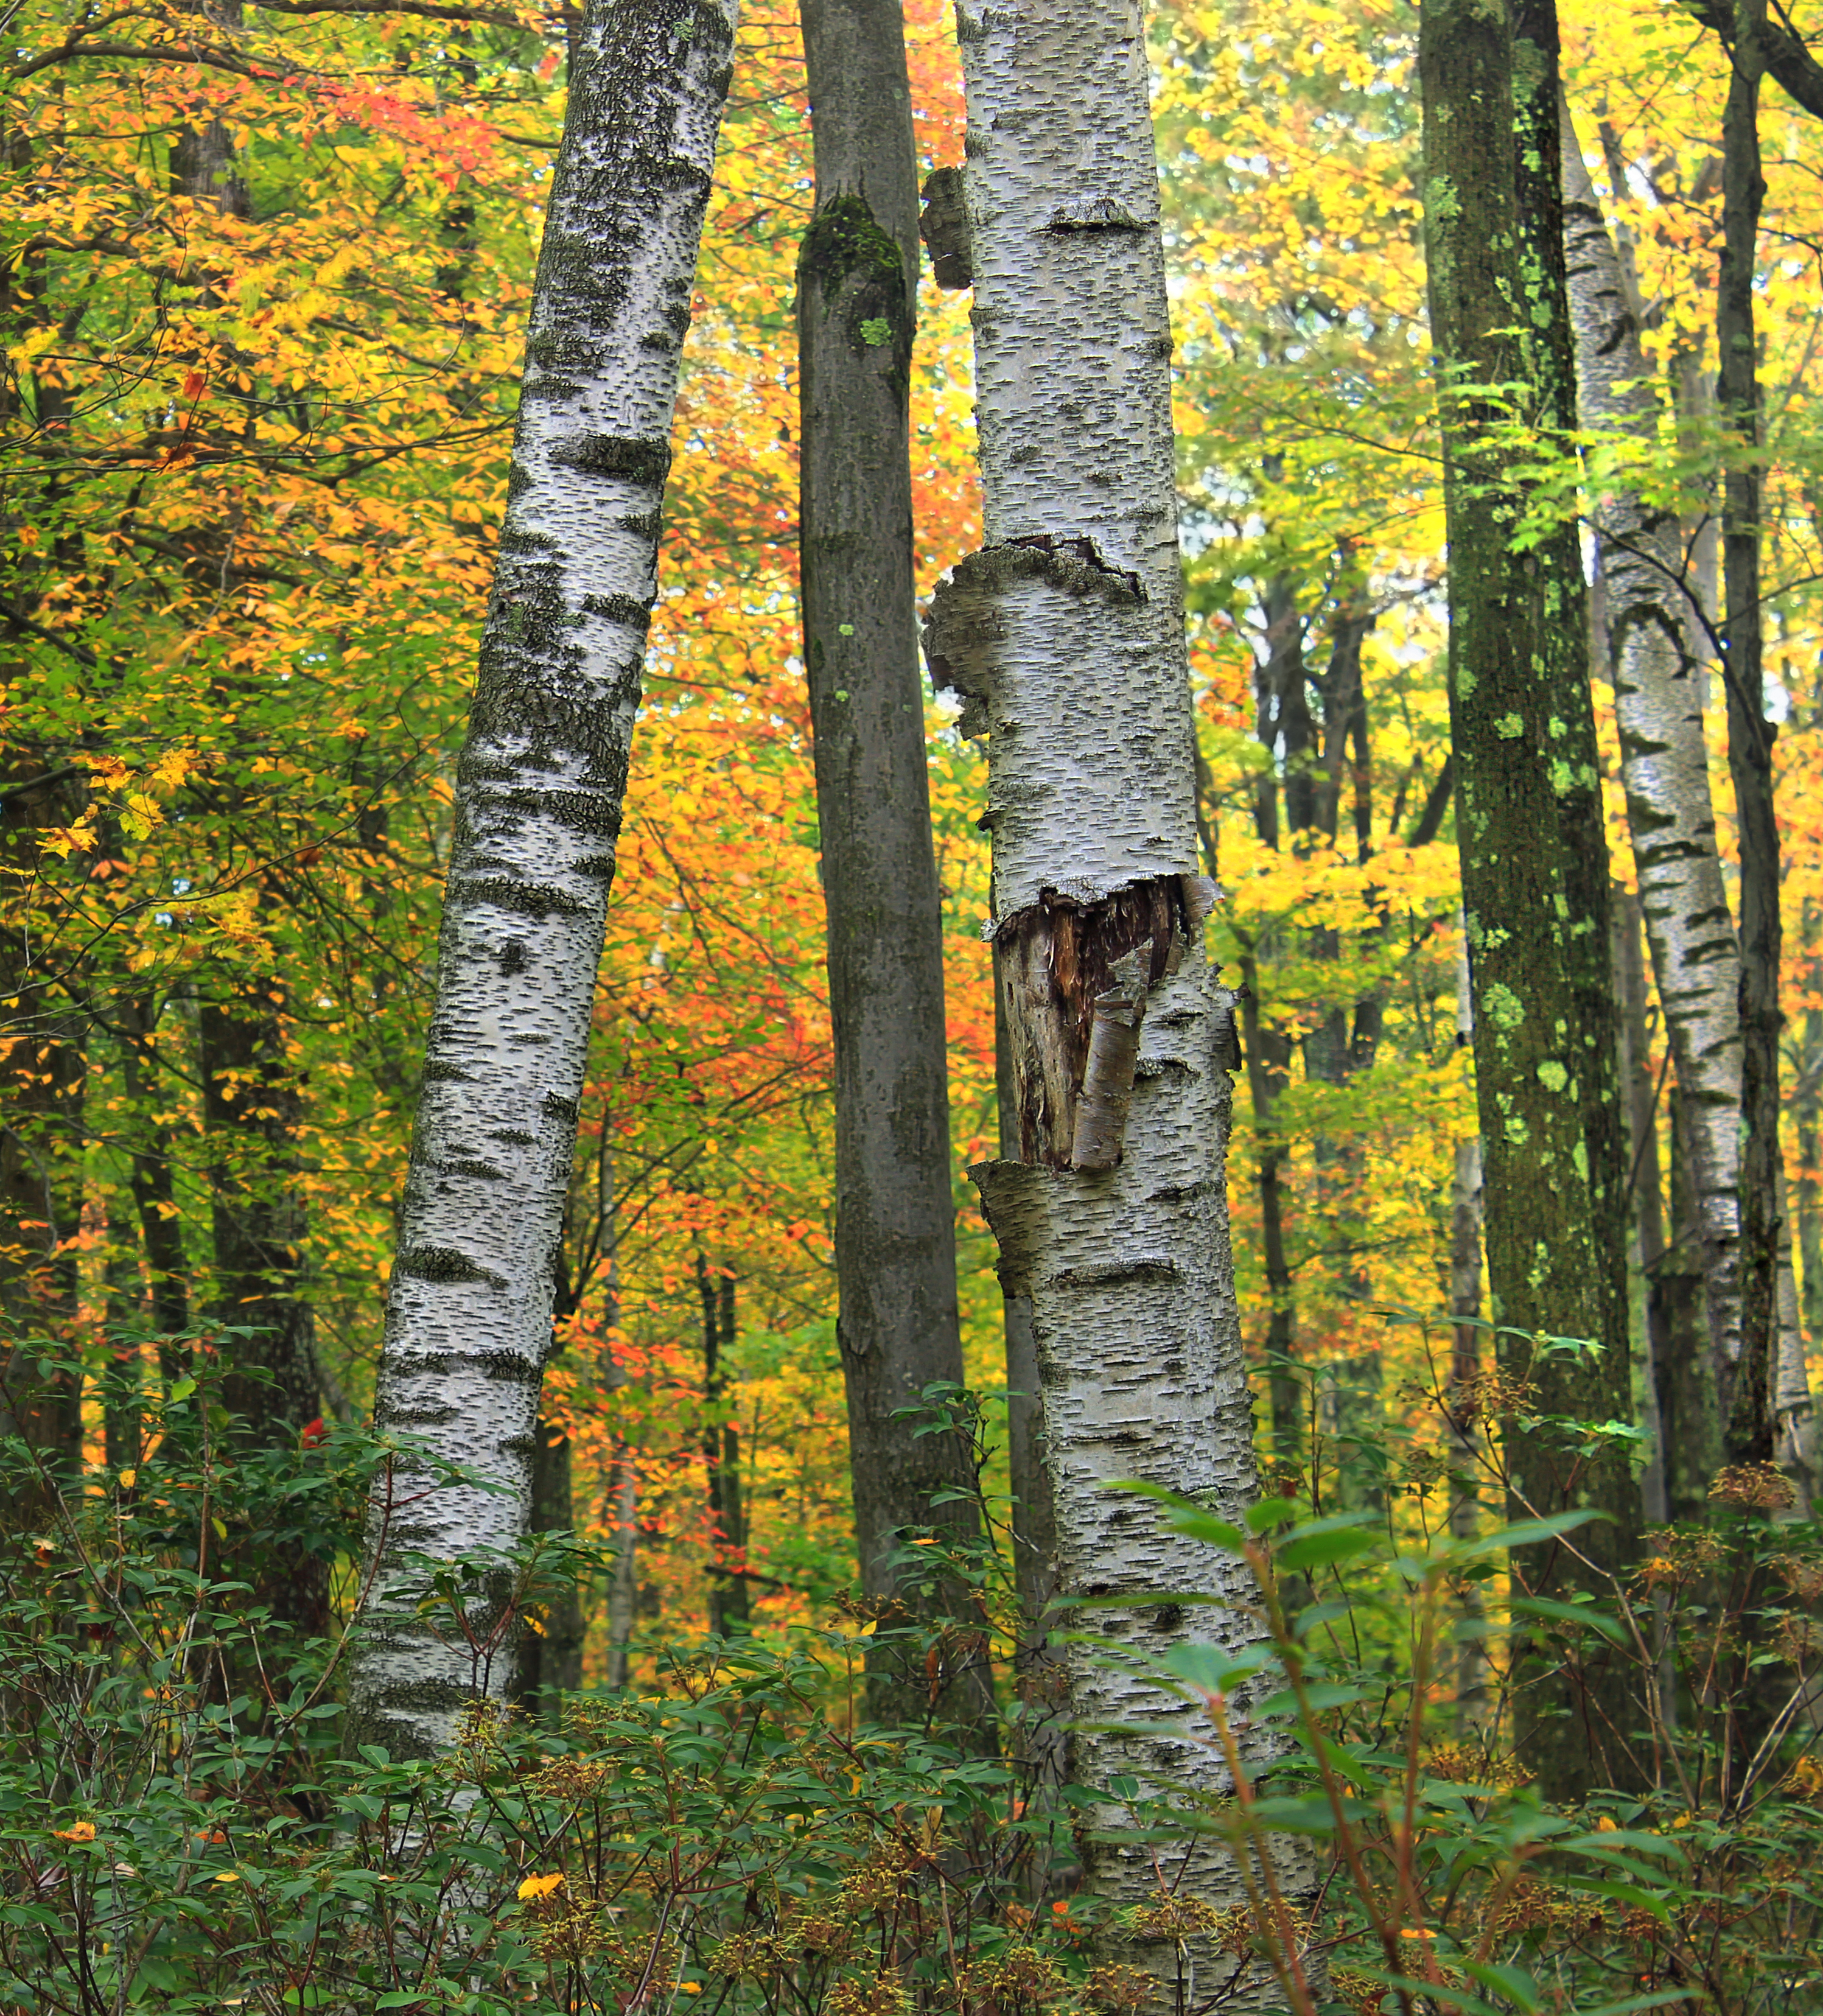
tree, nature, forest, plant, hiking, trail, sunlight, leaf, trunk, foliage, birch, autumn, season, trees, creativecommons, deciduous, cameroncounty, elkstateforest, quehannawildarea, pennsylvaniawilds, wykoffrunnaturalarea, oldhoovertrail, pennsylvania, grove, woodland, habitat, ecosystem, flowering plant, biome, old growth forest, natural environment, woody plant, temperate broadleaf and mixed forest, temperate coniferous forest, land plant